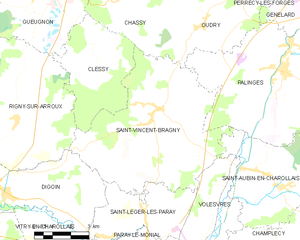
Carte des communes françaises